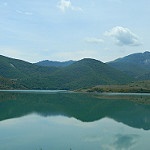
Label: mountain